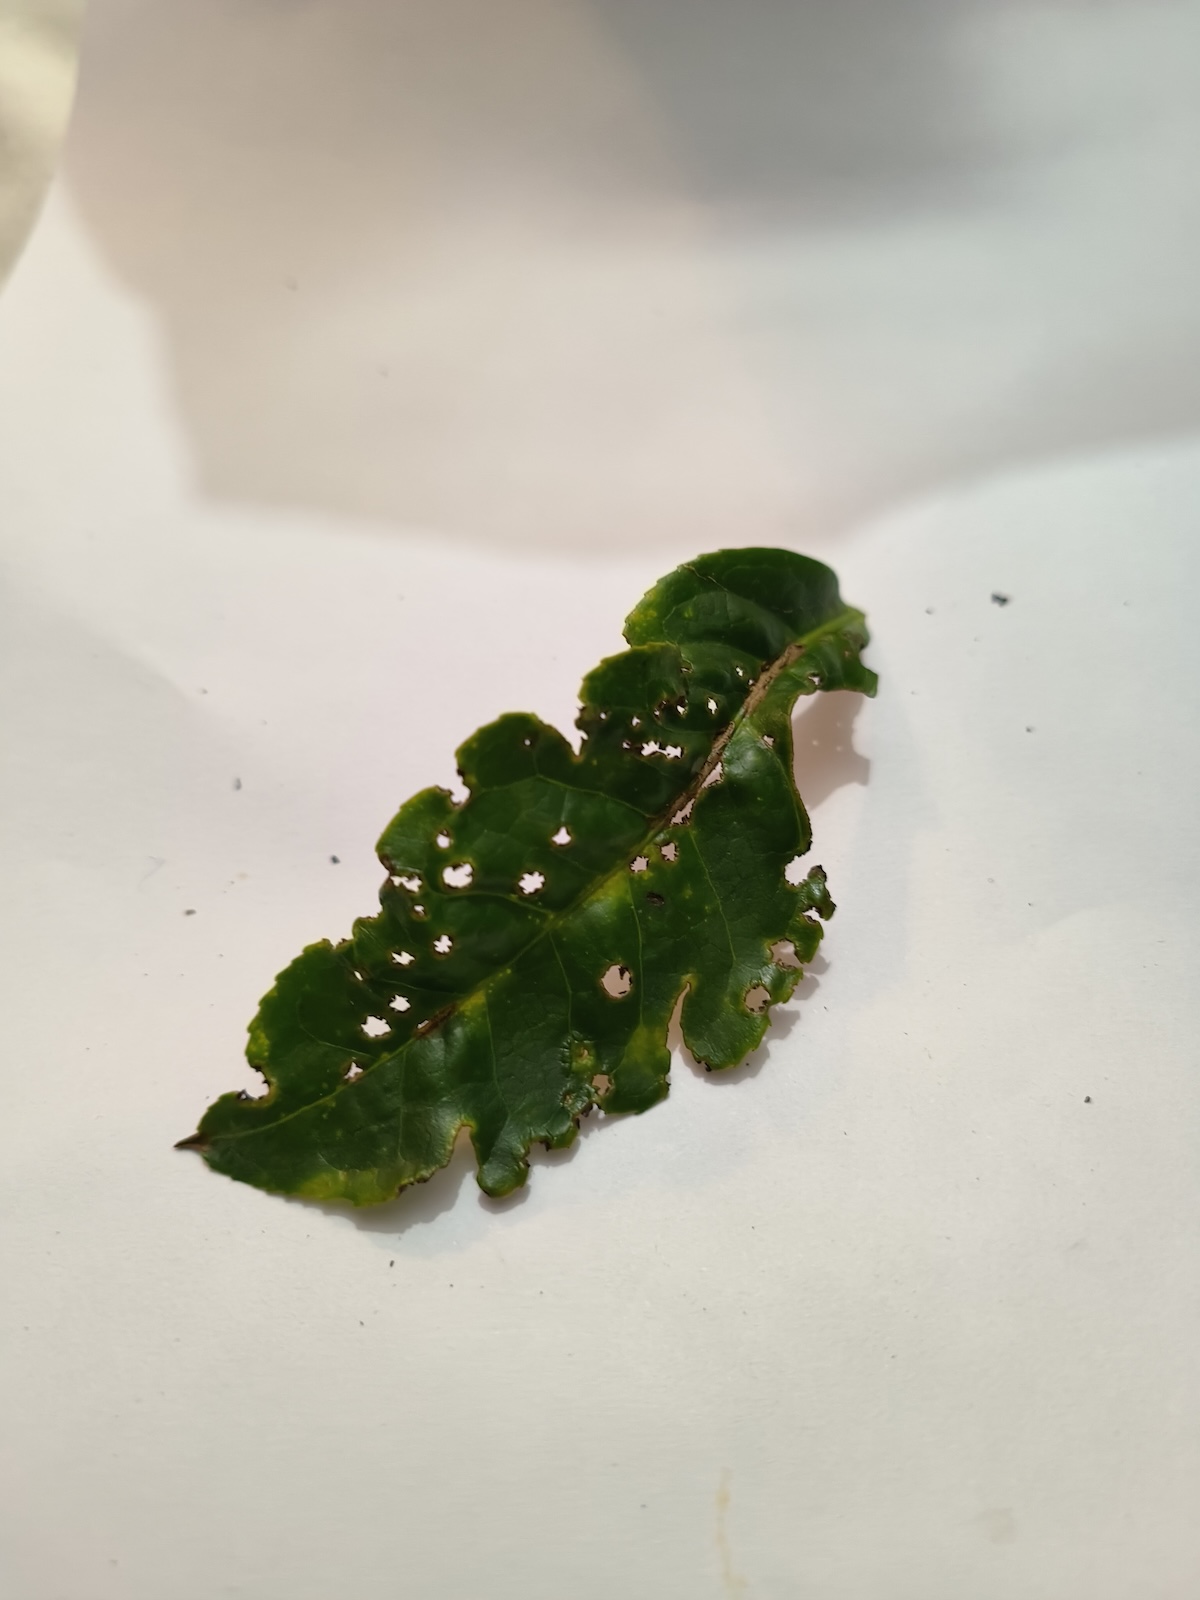
Label: Green mirid bug